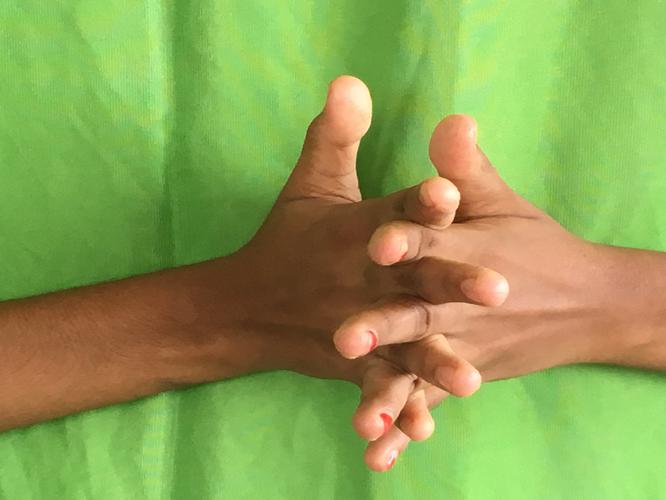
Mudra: Karkatta
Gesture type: double_hand